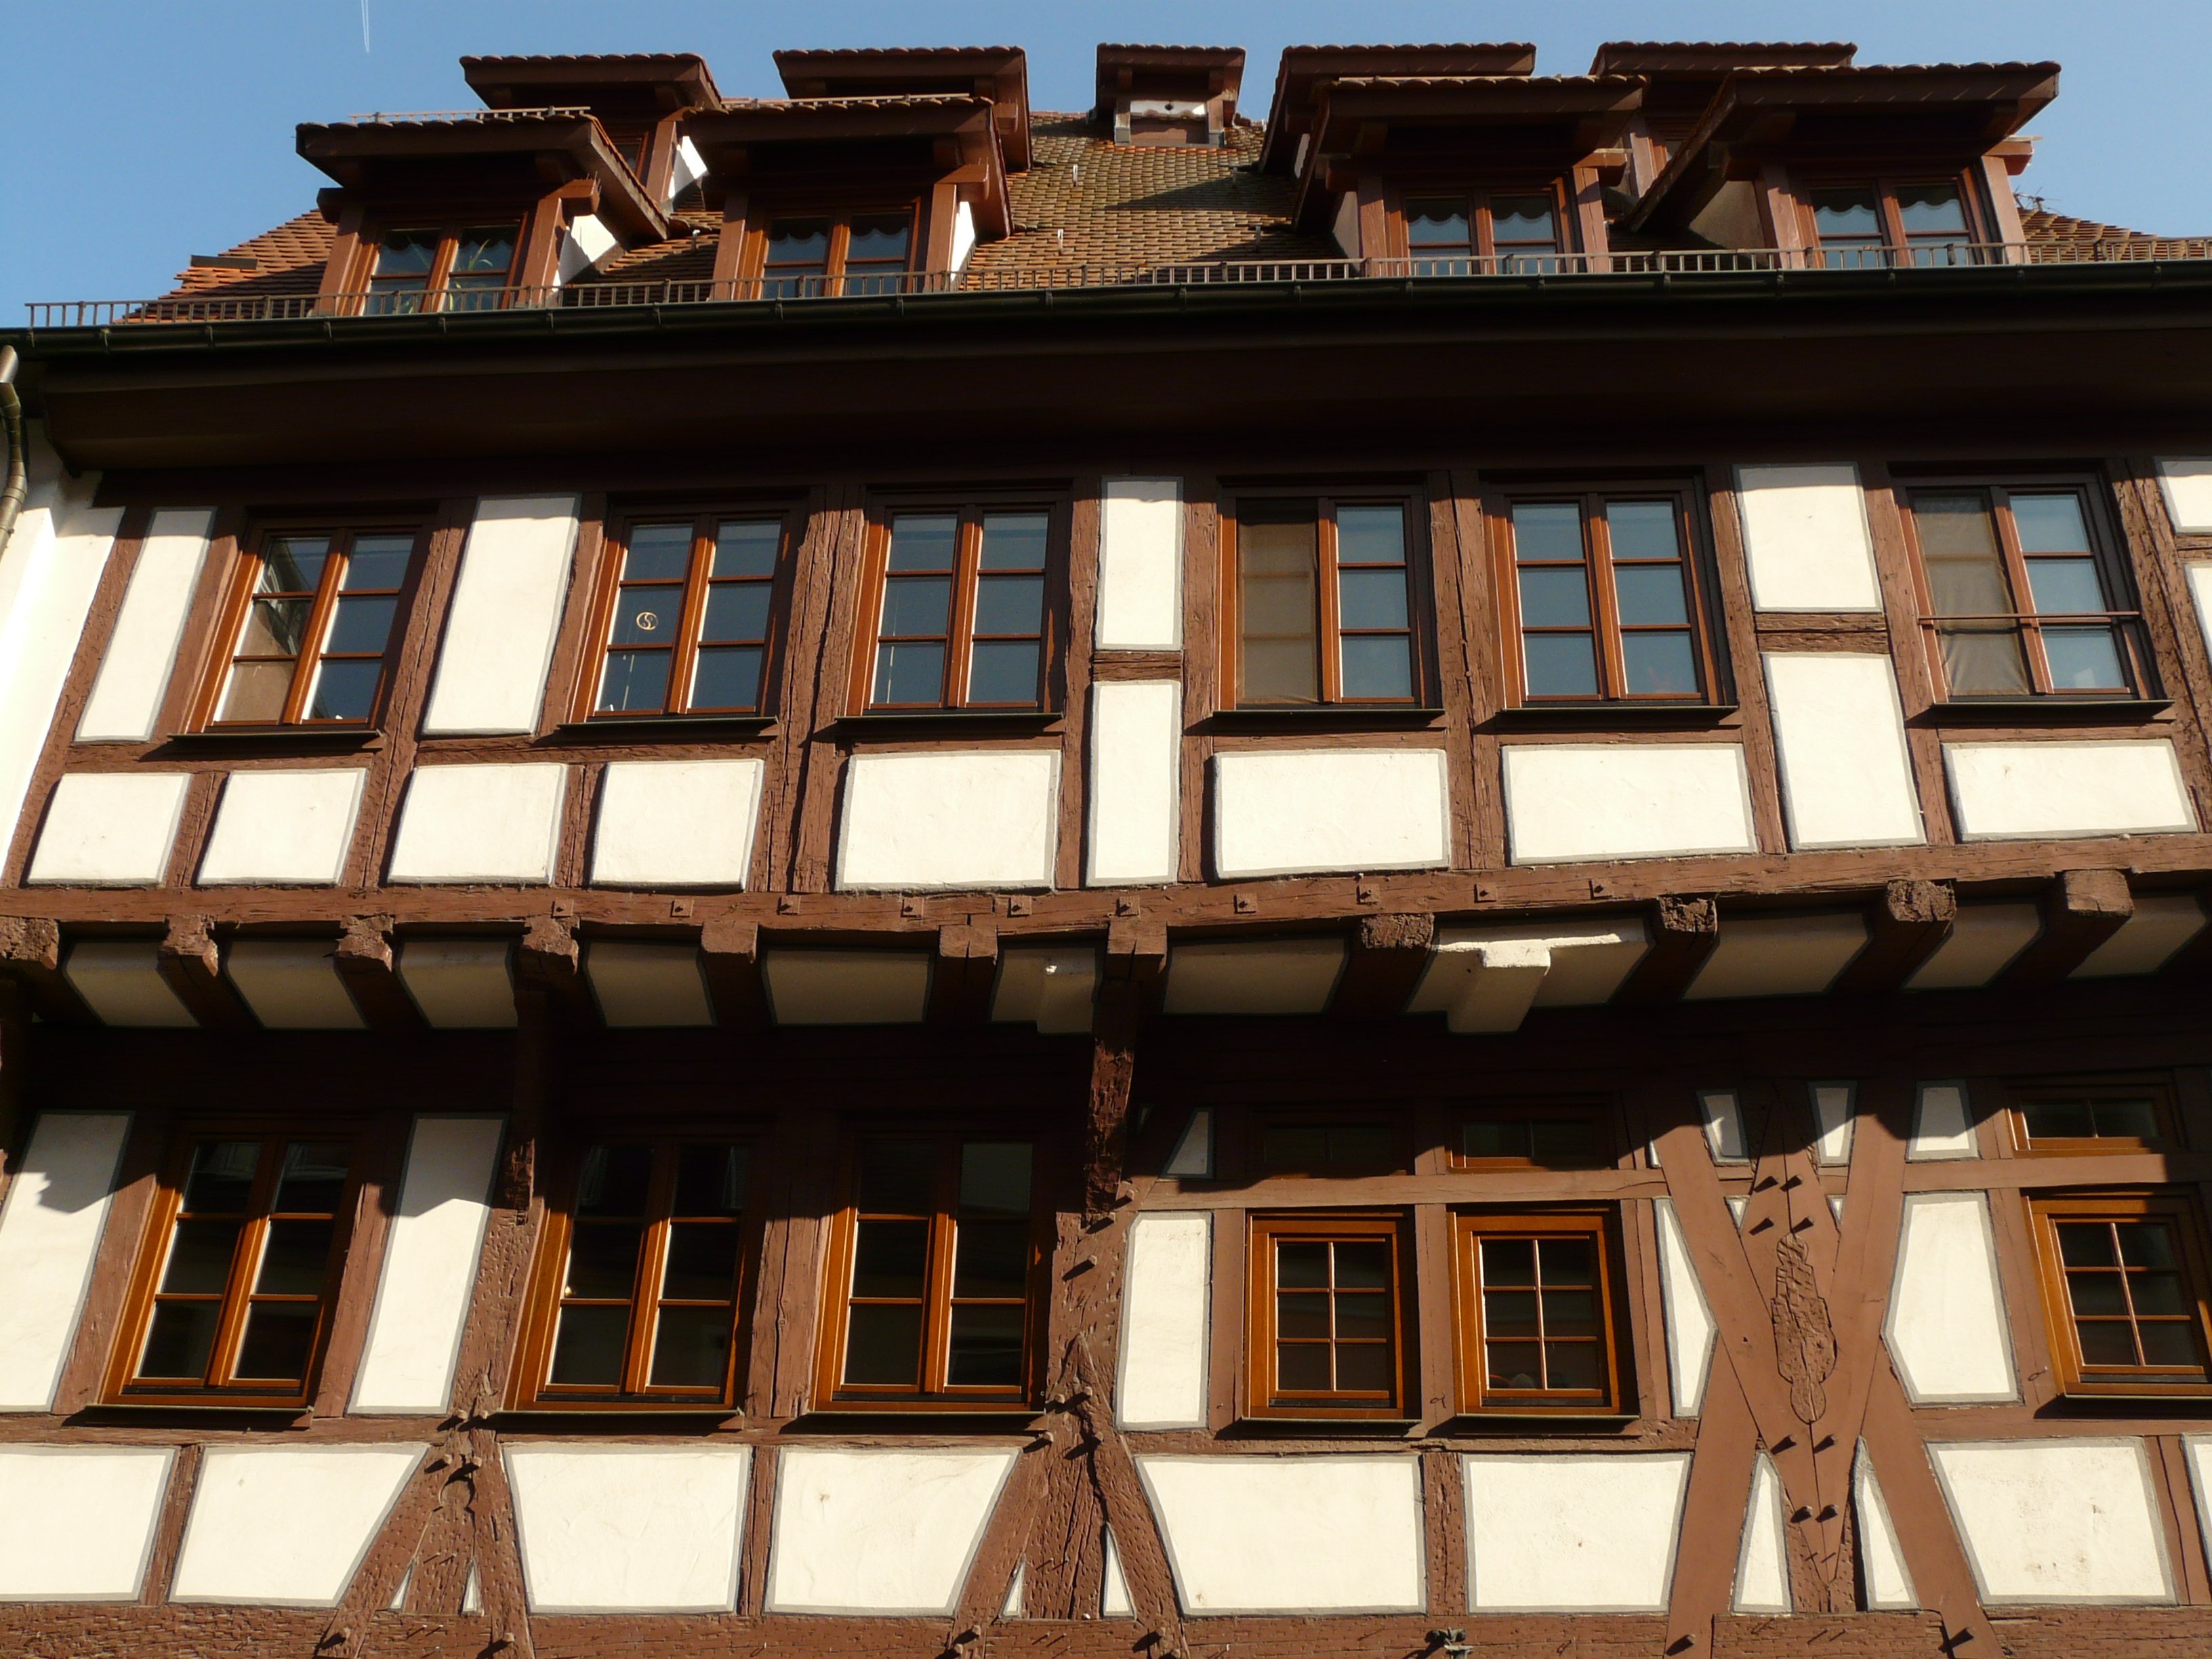
architecture, wood, house, window, roof, building, palace, home, bar, landmark, facade, property, fachwerkhaus, truss